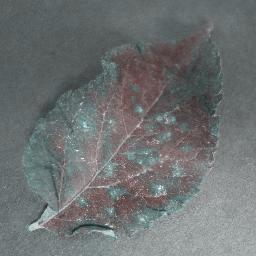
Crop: apple
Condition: cedar_rust